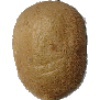
Label: kiwi